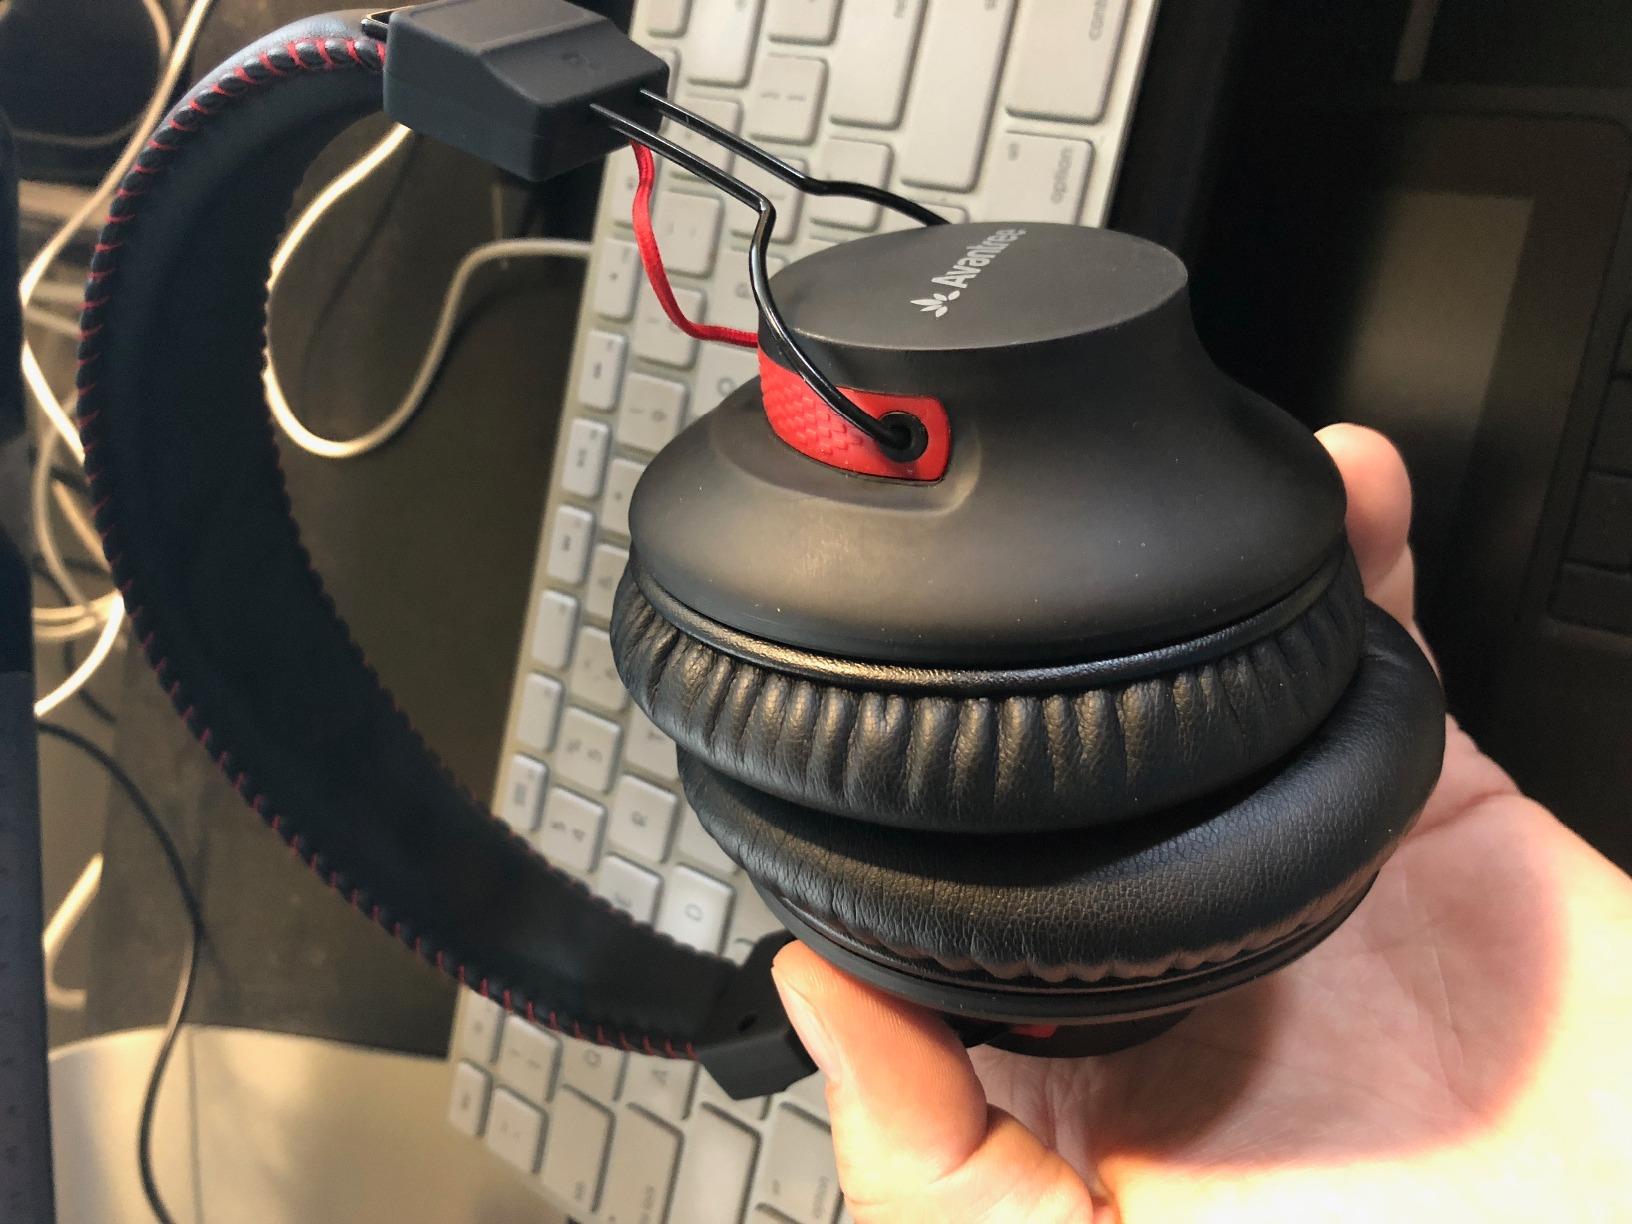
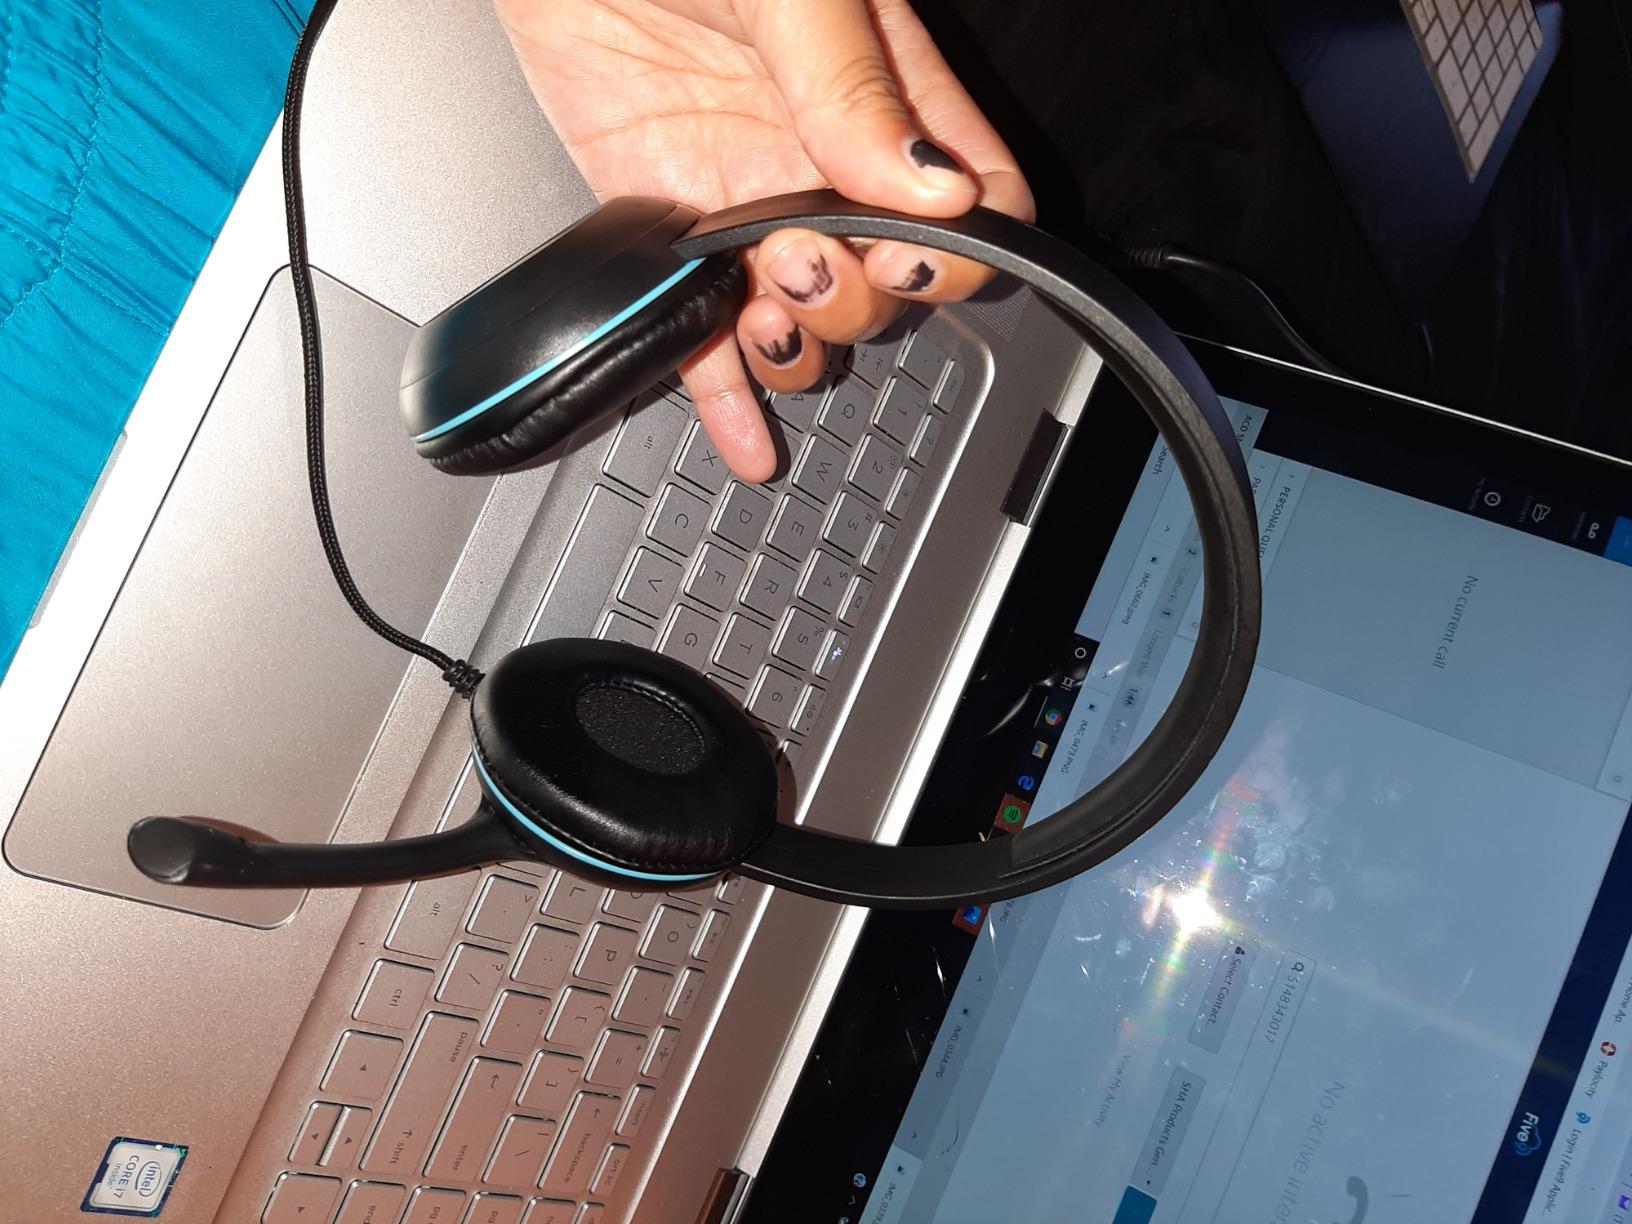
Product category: headphones
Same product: no